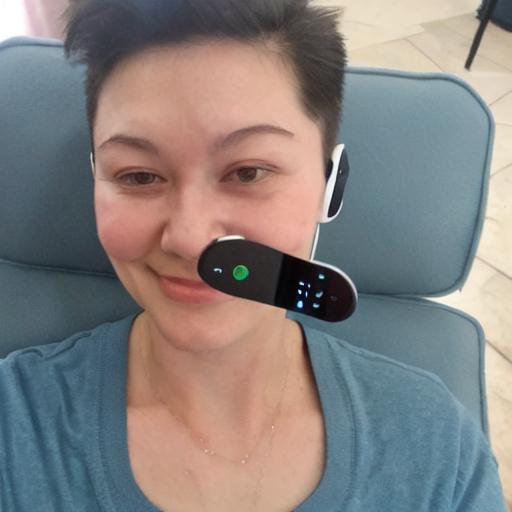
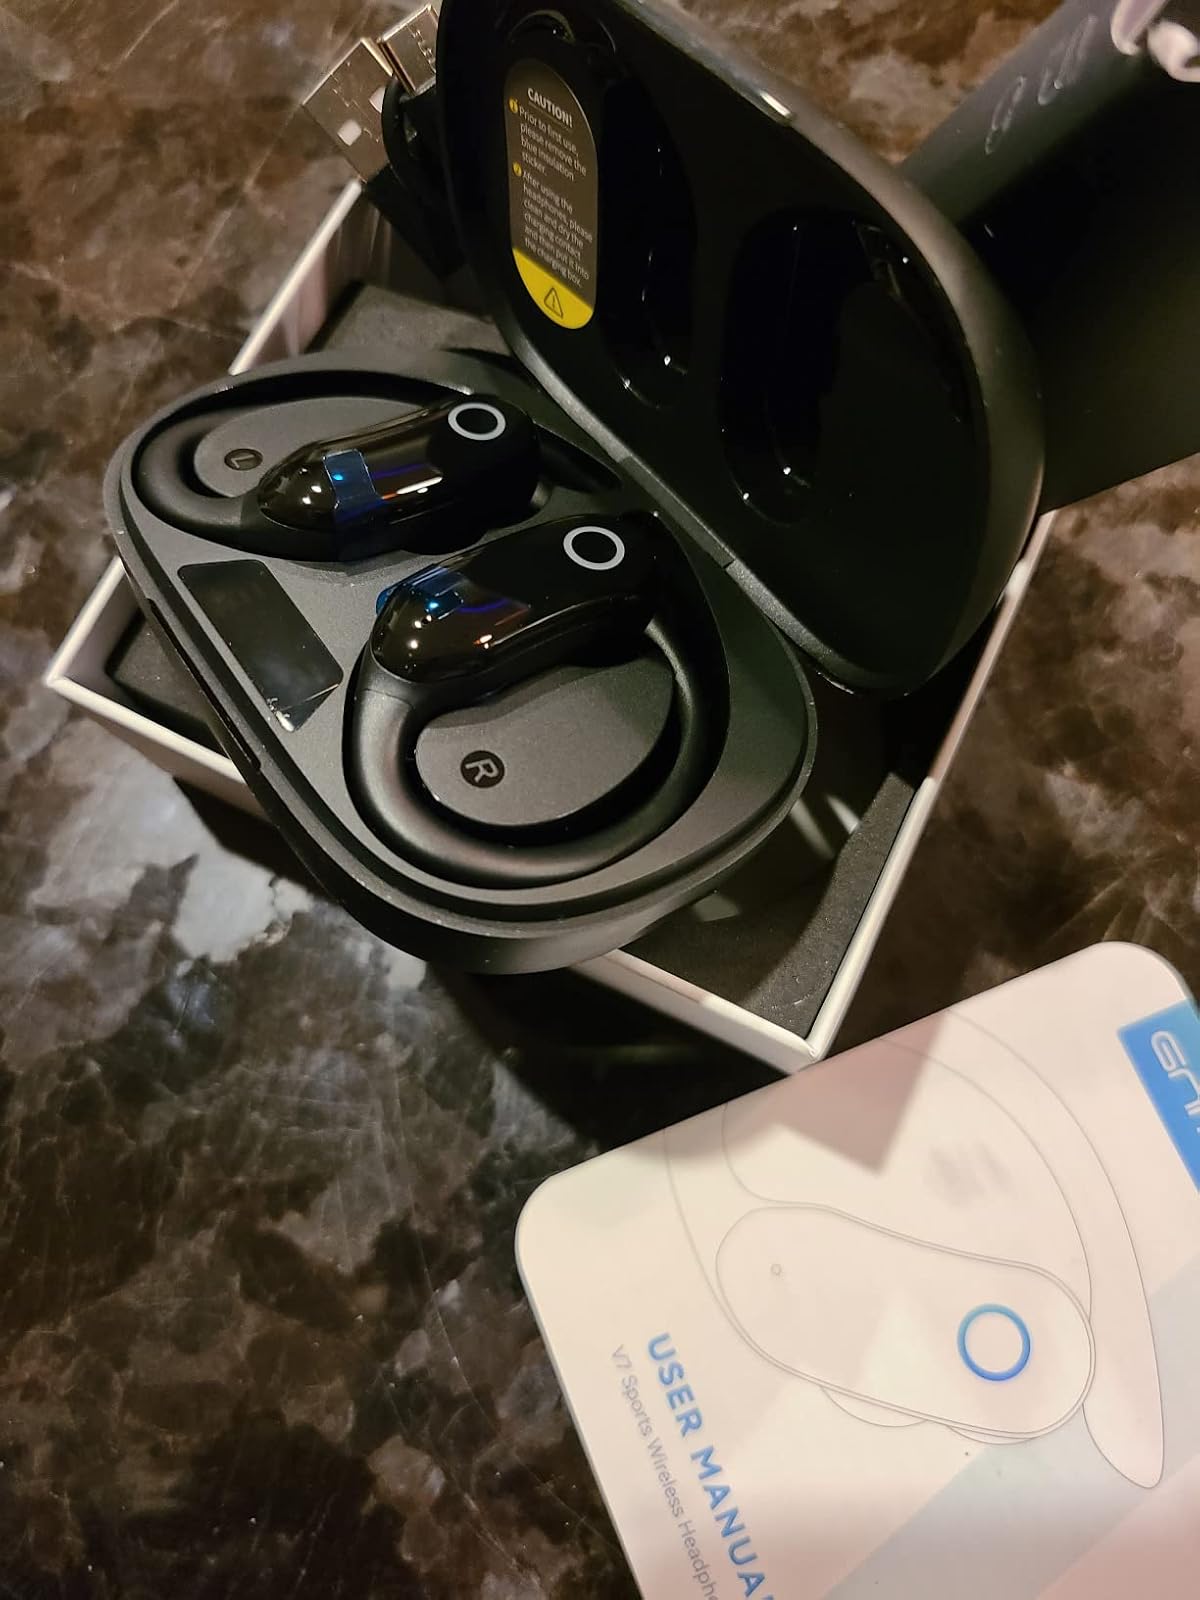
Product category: earbuds
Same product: no